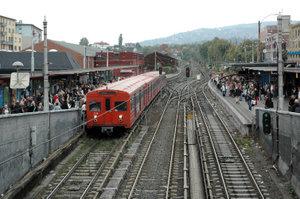
Le métro d'Oslo est le réseau de métro d'Oslo, la capitale de la Norvège. Il est composé de plusieurs lignes de trains de banlieue et de tramway et a été progressivement transformé en un réseau de métro de qualité.